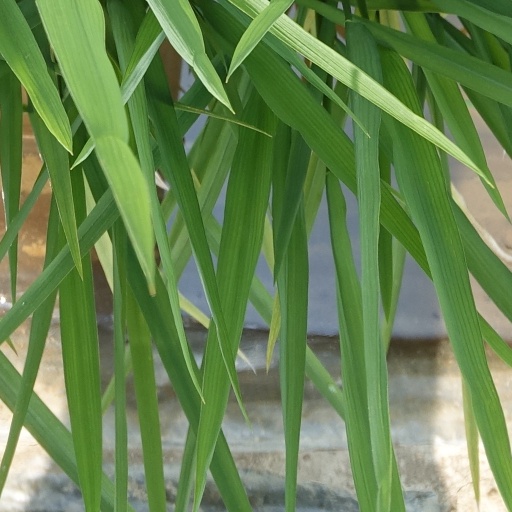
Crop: rice